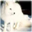
Label: fox